The Singer Not the Song

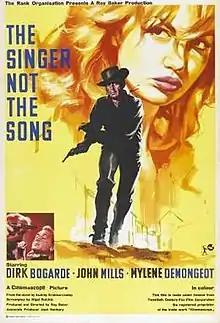

The Singer Not the Song is a 1961 British Western film based on the 1953 novel of the same title by Audrey Erskine Lindop that was directed by Roy Ward Baker and filmed in Spain. It stars Dirk Bogarde, John Mills, and Mylène Demongeot.